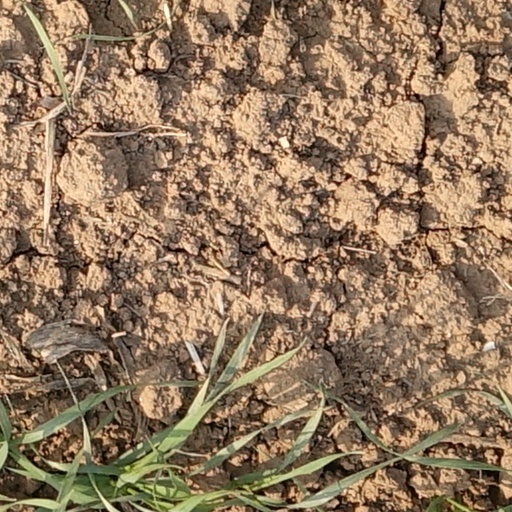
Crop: wheat